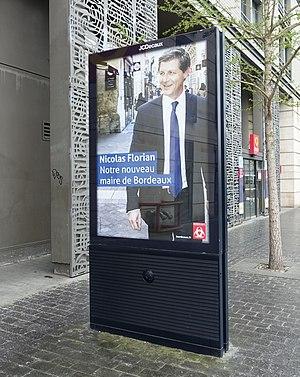
«
Le premier tour des élections municipales de 2020 à Bordeaux a lieu le 15 mars 2020. Le second tour, initialement prévu le 22 mars 2020, est reporté au 28 juin 2020 en raison de la pandémie de Covid-19.